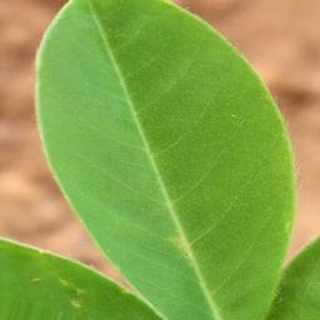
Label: healthy_groundnut